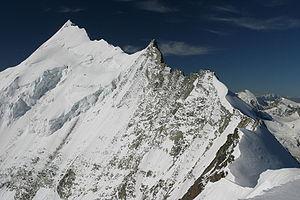
Il existe plusieurs dizaines de sommets des Alpes de plus de 4 000 mètres. Ceux-ci se trouvent en Suisse, en Italie et en France, essentiellement dans les Alpes pennines, le massif du Mont-Blanc et les Alpes bernoises, mais aussi le massif des Écrins, le massif du Grand-Paradis et la chaîne de la Bernina.